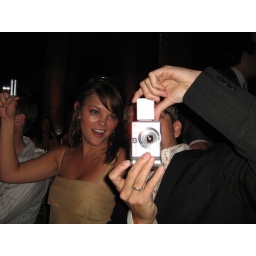
That table in the back, just happened to be right next to the open bar . . .